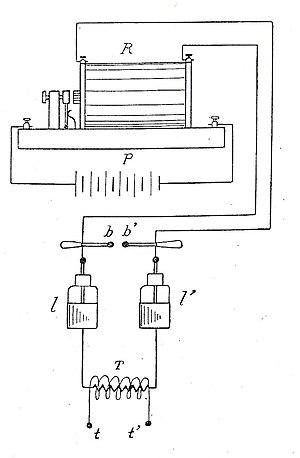
Émetteur à bobine de Ruhmkorff (utilisé jusqu'à 1905.
La bobine de Ruhmkorff est un générateur électrique permettant d'obtenir des tensions très élevées à partir d'une source de courant continu. Elle a été conçue vers 1850 par Heinrich Daniel Ruhmkorff mécanicien de précision parisien d'origine allemande. Auparavant Charles Grafton Page aux États-Unis et Antoine Masson en France avaient réalisé des appareils similaires. Ruhmkorff apporta à la bobine de Masson les perfectionnements nécessaires pour répondre aux besoins, à la fois du milieu médical et des physiciens, d'une source de courants à très haute tension.
L'histoire des techniques d'émission radio commence avec les premières expériences de Hertz, se poursuit avec les découvertes d'Édouard Branly, les travaux et essais de Guglielmo Marconi, de Camille Tissot, du général Gustave Ferrié et de quelques autres inventeurs. L'évolution des techniques d'émission, le perfectionnement des antennes et des systèmes de réception, l'utilisation de l'ensemble du spectre radioélectrique, permirent le développement de la radio sous toutes ses formes : radiodiffusion, transmissions maritimes, aériennes, militaires, ainsi que la radio d'amateur.
Un émetteur à étincelles désigné aussi comme émetteur à ondes amorties est un dispositif destiné à produire des ondes électromagnétiques amorties de classe B composées de séries successives d'oscillations dont l'amplitude, après avoir atteint un maximum, diminue graduellement, les trains d'ondes étant manipulés suivant un code télégraphique par fréquences radioélectriques. Dès 1887 ces appareils ont servi d'émetteurs pour la plupart des transmissions en télégraphie sans fil ainsi qu'aux toutes premières démonstrations de transmission hertzienne. Le procédé est à présent abandonné en faveur des ondes entretenues.